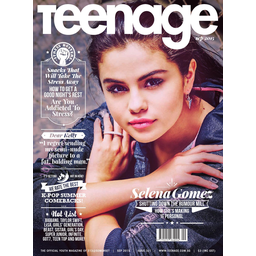
Label: paper